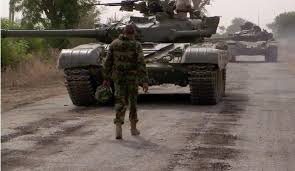
Label: T-72